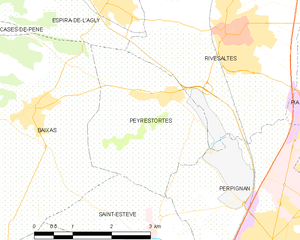
Carte des communes françaises
Peyrestortes est une commune française, située dans le département des Pyrénées-Orientales en région Occitanie.